Tokyo Metropolitan Symphony Orchestra

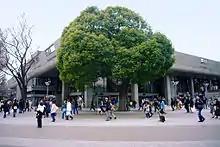

The (also known as Tokyō (都響)) is a Japanese orchestra based in Tokyo. Their offices are based at the Tokyo Bunka Kaikan, a concert venue owned by the Tokyo Metropolitan Government. The orchestra performs regularly at Tokyo Bunka Kaikan, Suntory Hall and Tokyo Metropolitan Theatre.